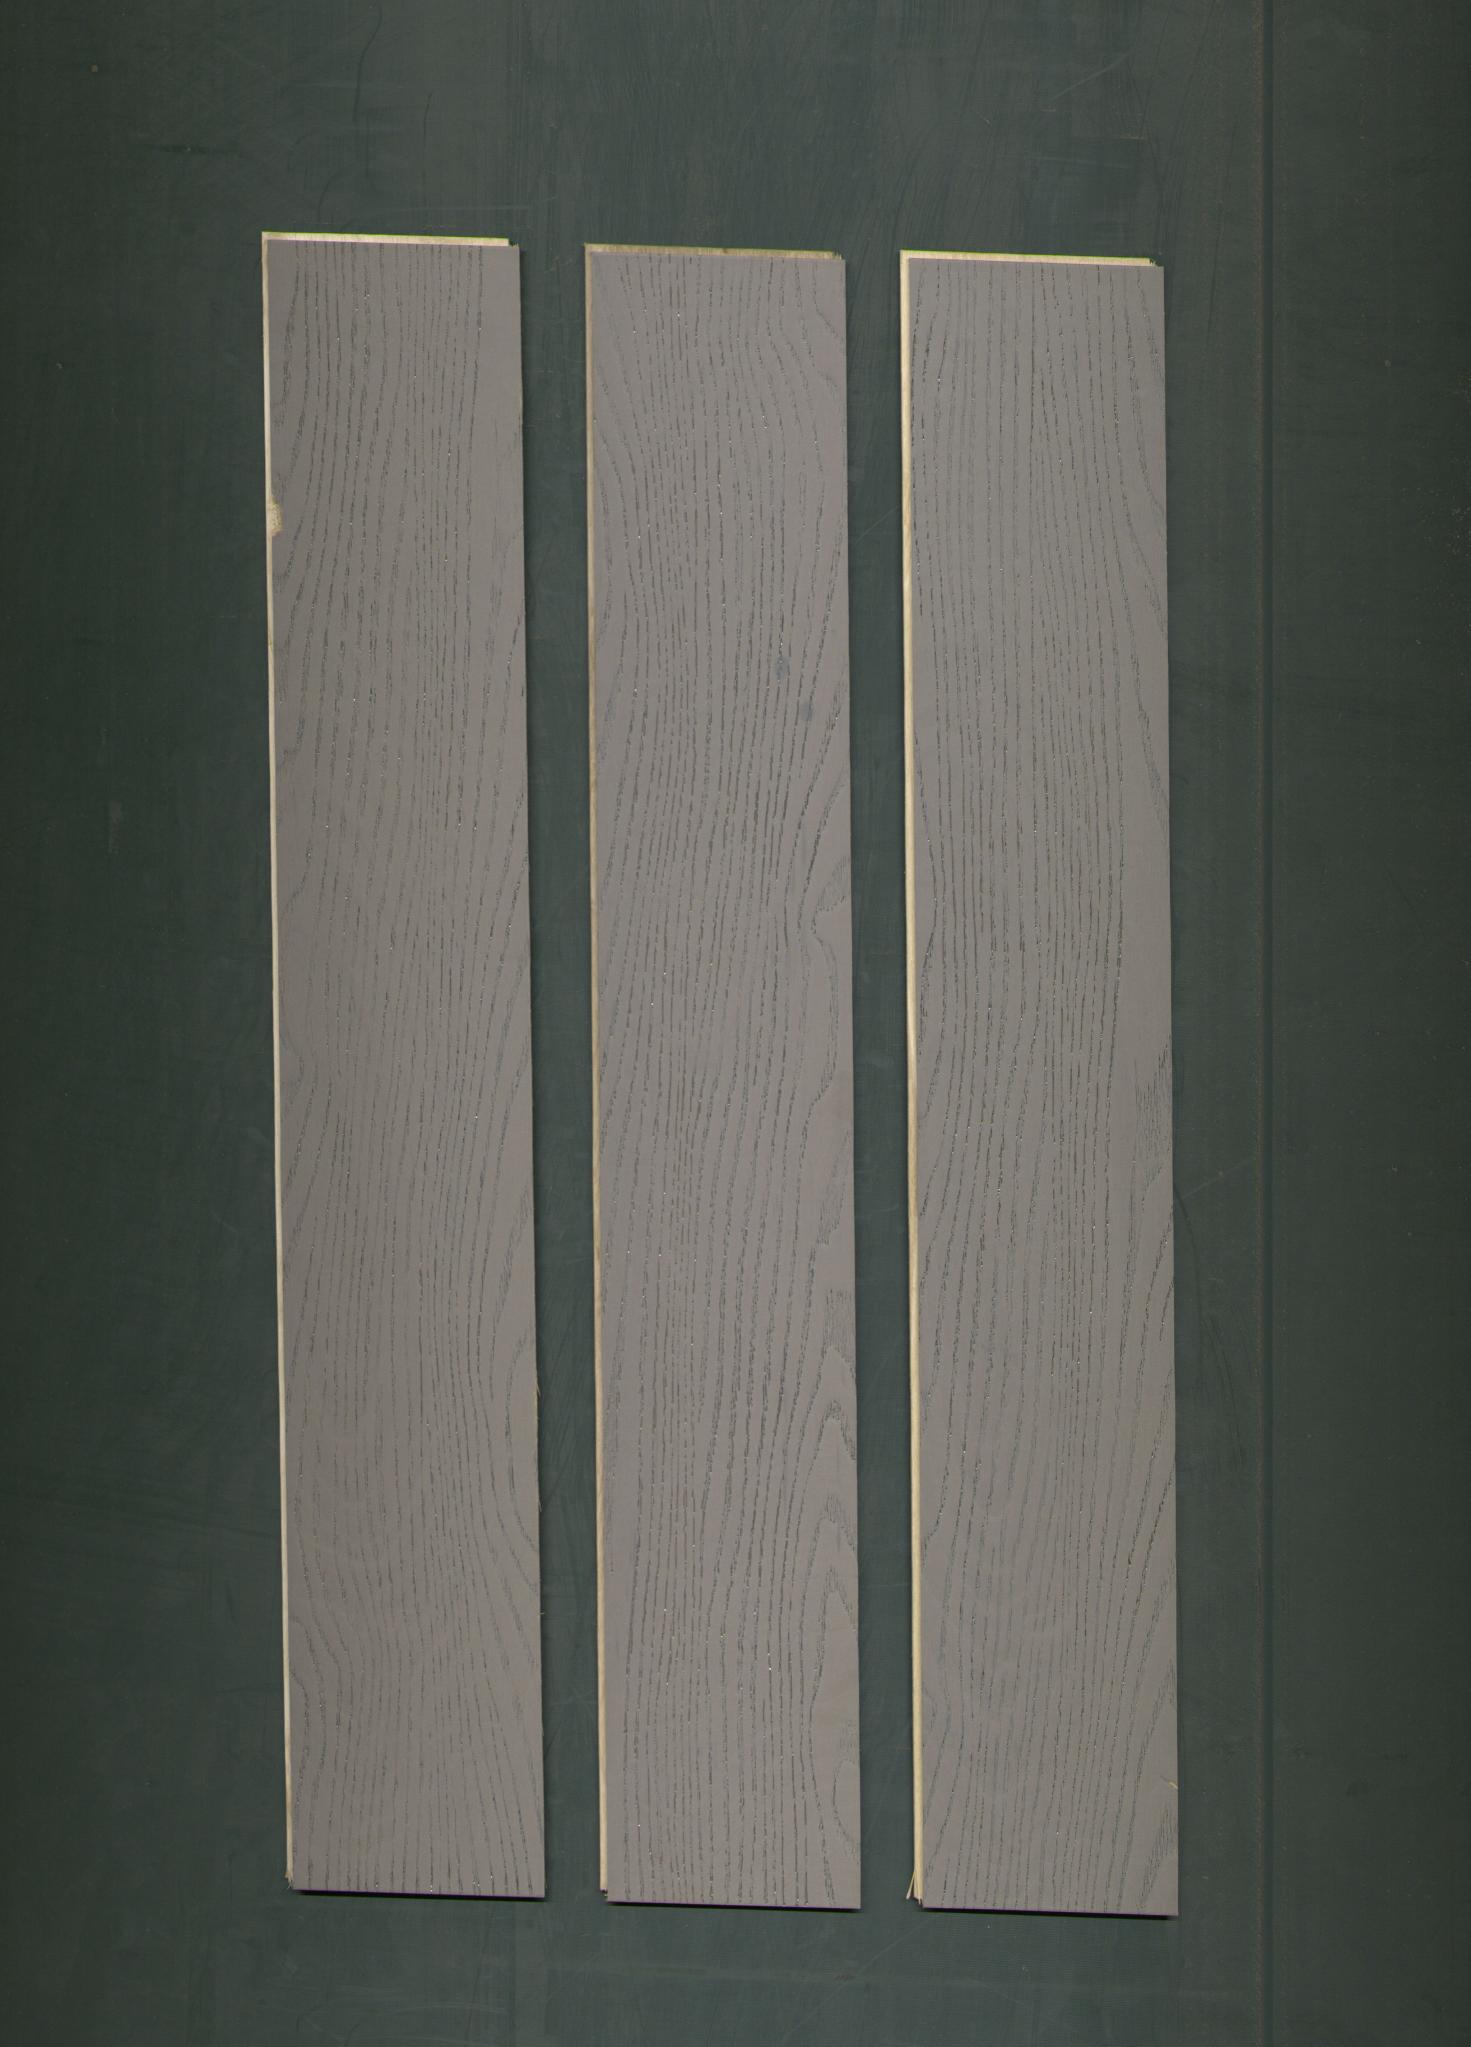
Label: mixers